St. John's Church, Lüneburg

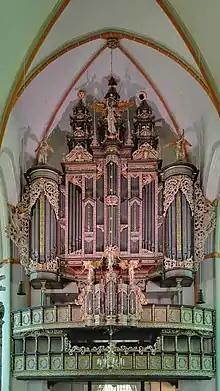
The baroque organ in the Johanniskirche

The church's organ was finished in 1553 by Hendrik Niehoff and Jasper Johansen and rebuilt in 1714 by Arp Schnitger student, Matthias Dropa and in the later 20th century by Rudolf von Beckerath. Among its noted organists were Christian Flor (1676–1697) and Georg Böhm (1698–1733).